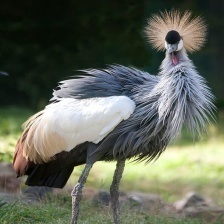
Species: AFRICAN CROWNED CRANE
Scientific name: BALEARICA REGULORUM
ImageNet parent category: crane